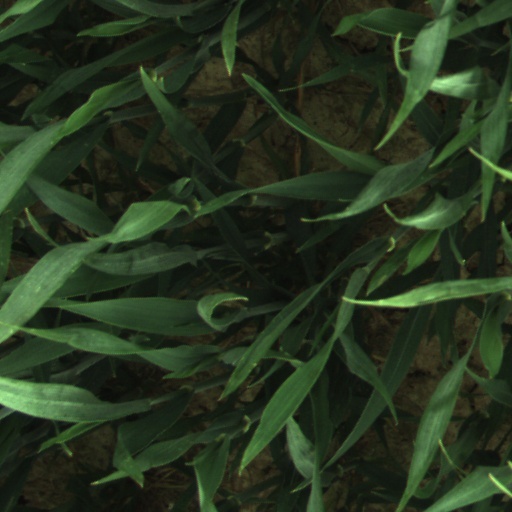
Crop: wheat